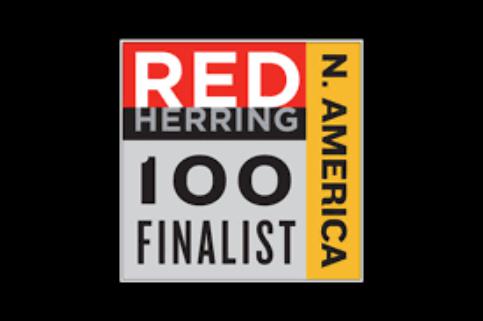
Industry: Others